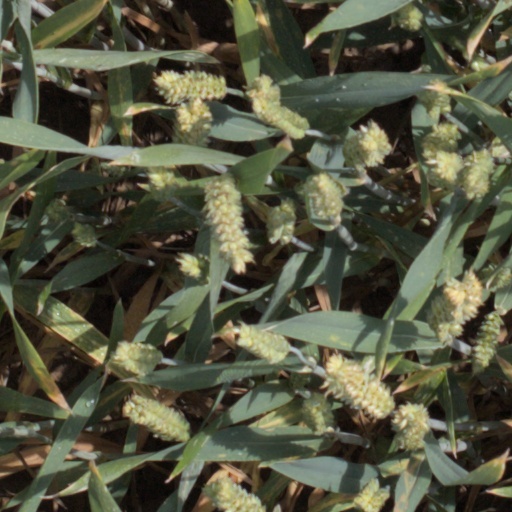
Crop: wheat